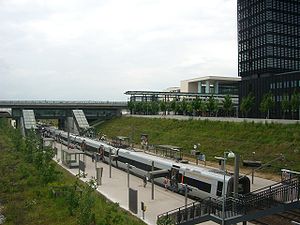
Ørestad / Galleri
"Ørestad er en nyere bydel i København med 9.496 indbyggere beliggende på øen Amager. Området er ved at blive udviklet ved hjælp af konceptet ""ny by"" med den Københavnske Metro, som det primære offentlige transport net, der forbinder området med resten af Hovedstadsområdet.